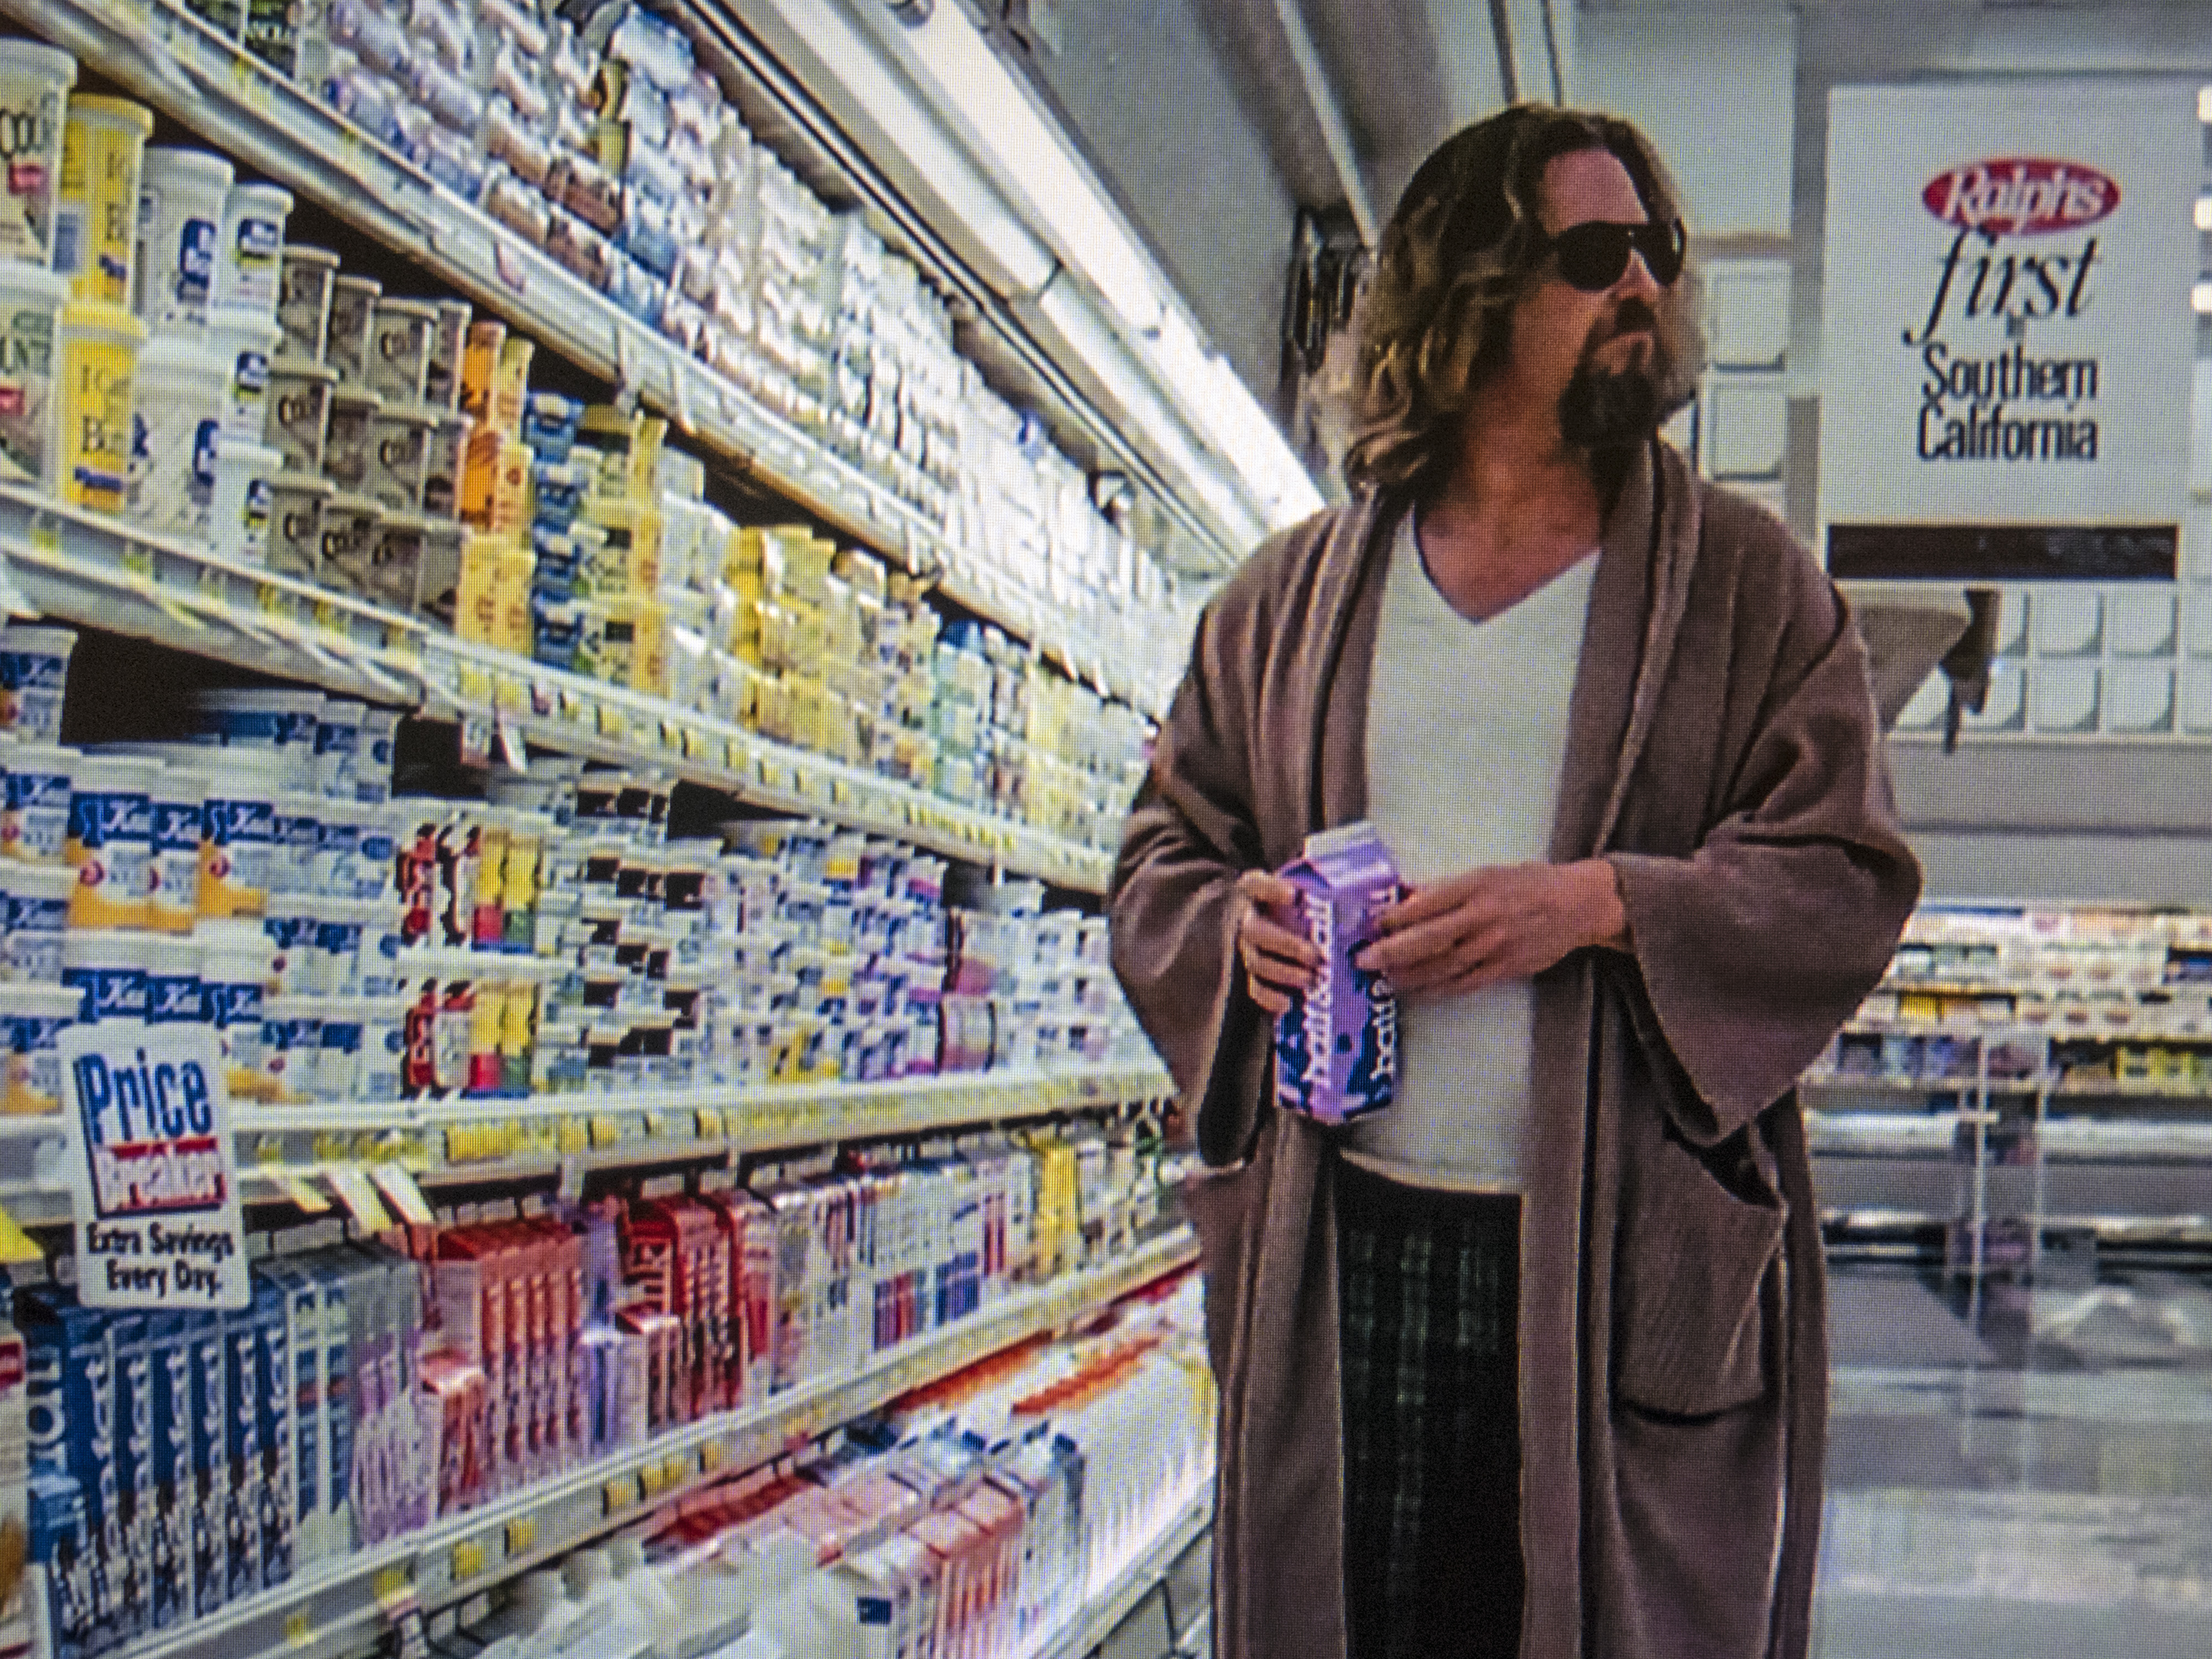
building, shopping, supermarket, grocery store, retail, convenience store